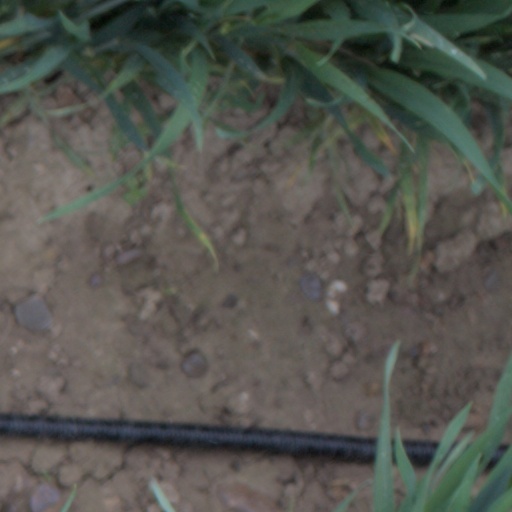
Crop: wheat